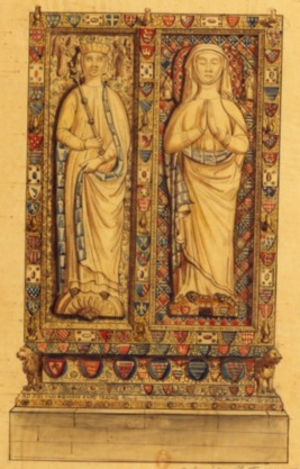
Tombeau d'Alix de Thouars et de sa fille Yolande de Bretagne, dans l'abbaye de Villeuve-les-Nantes (d'après l'original de Boudan)
L’abbaye de Villeneuve est une ancienne abbaye de cisterciens fondée en 1201 située en Pays nantais, un des neuf pays de la Bretagne historique, au sud de l'actuelle commune des Sorinières.
Alix de Thouars née en 1200 et morte le 21 octobre 1221, fut duchesse de Bretagne et comtesse de Richemont de 1203 à 1221.
La Bretagne, contrairement à la France et à sa Nécropole royale de la basilique de Saint-Denis, n'a jamais eu pour ses souverains un sanctuaire privilégié. Les rois et ducs de Bretagne reposent dans des lieux très éloignés les uns des autres. Cette dispersion tient d'abord au fait que le Royaume puis Duché de Bretagne n'avait pas de capitale définie. Puis, certains souverains de Bretagne ayant des ferveurs spéciales pour certaines abbayes qu'ils avaient fondées, décidèrent d'y reposer.